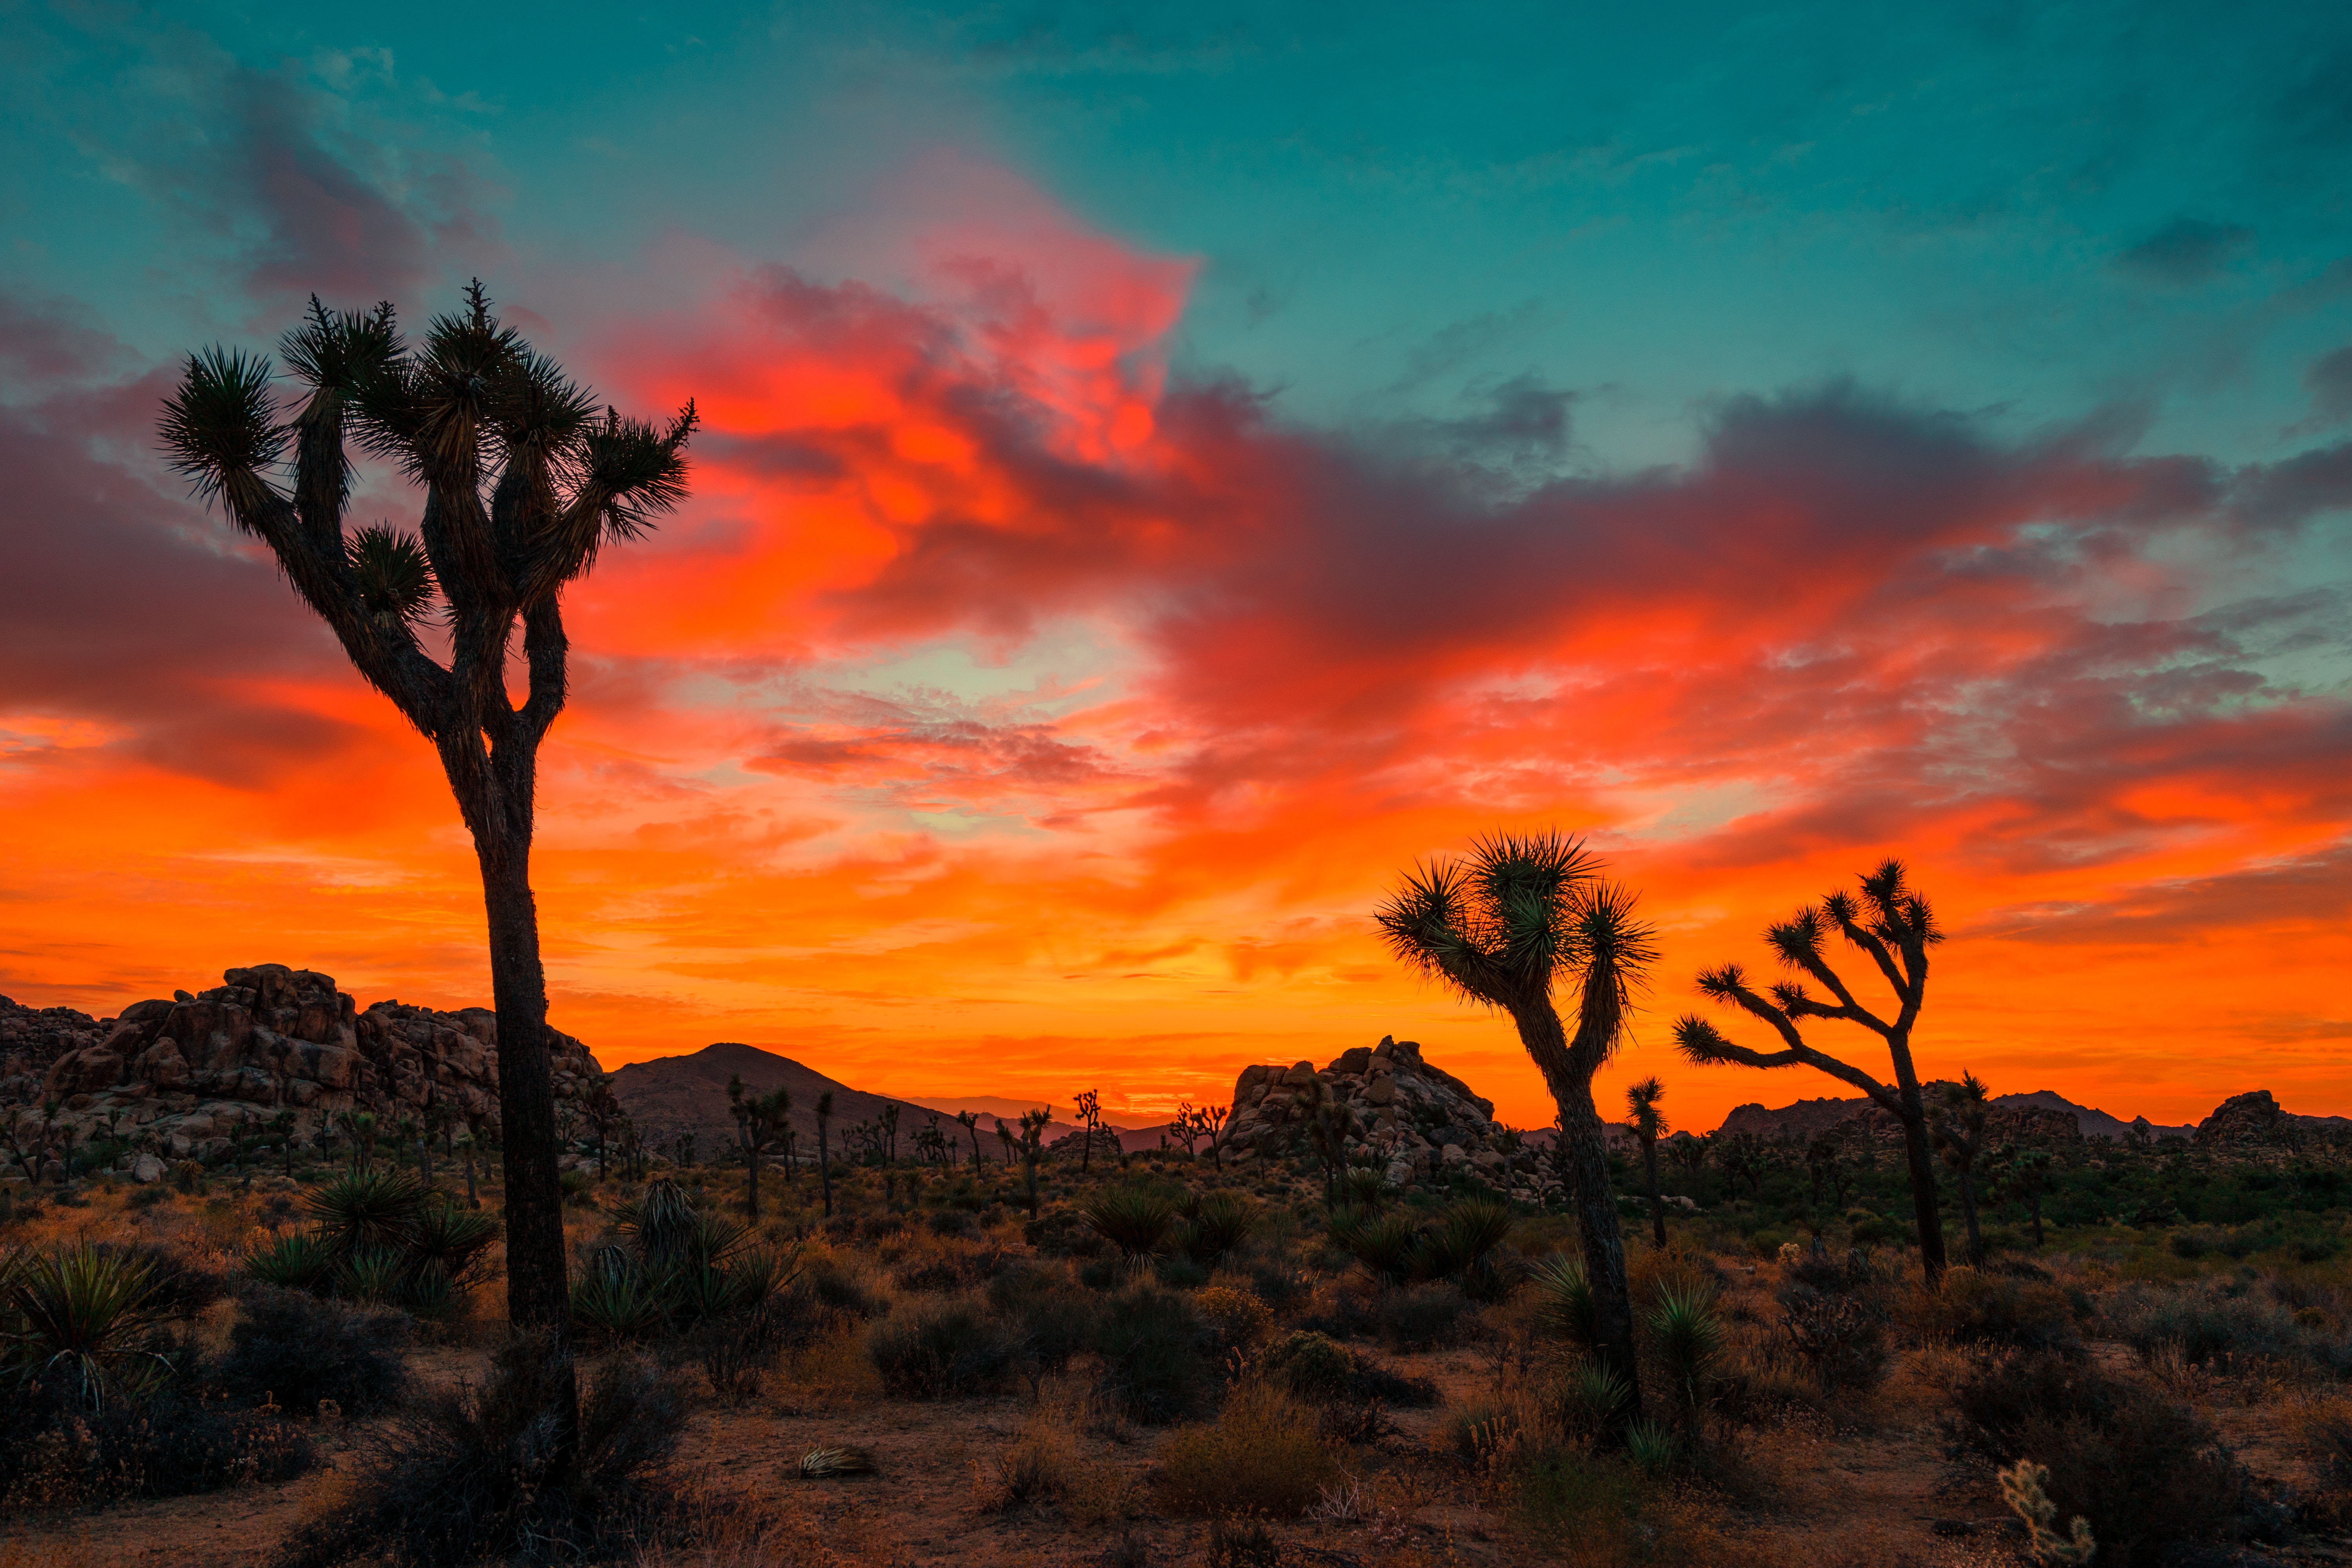
landscape, tree, horizon, mountain, cloud, sky, sunrise, sunset, field, sunlight, morning, hill, dawn, dusk, evening, national park, savanna, plain, ecosystem, afterglow, meteorological phenomenon, computer wallpaper, geological phenomenon, red sky at morning, ecoregion, shrubland, plant community